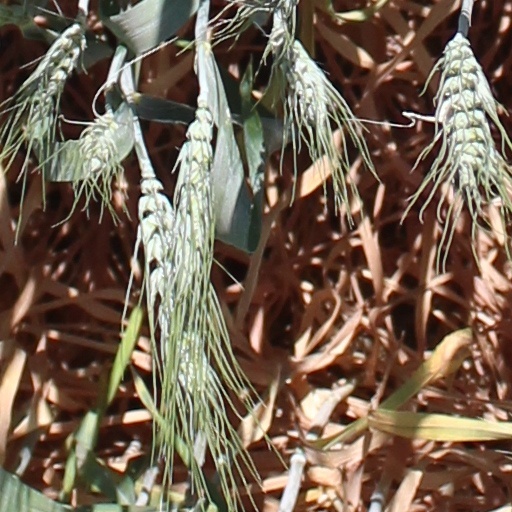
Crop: wheat